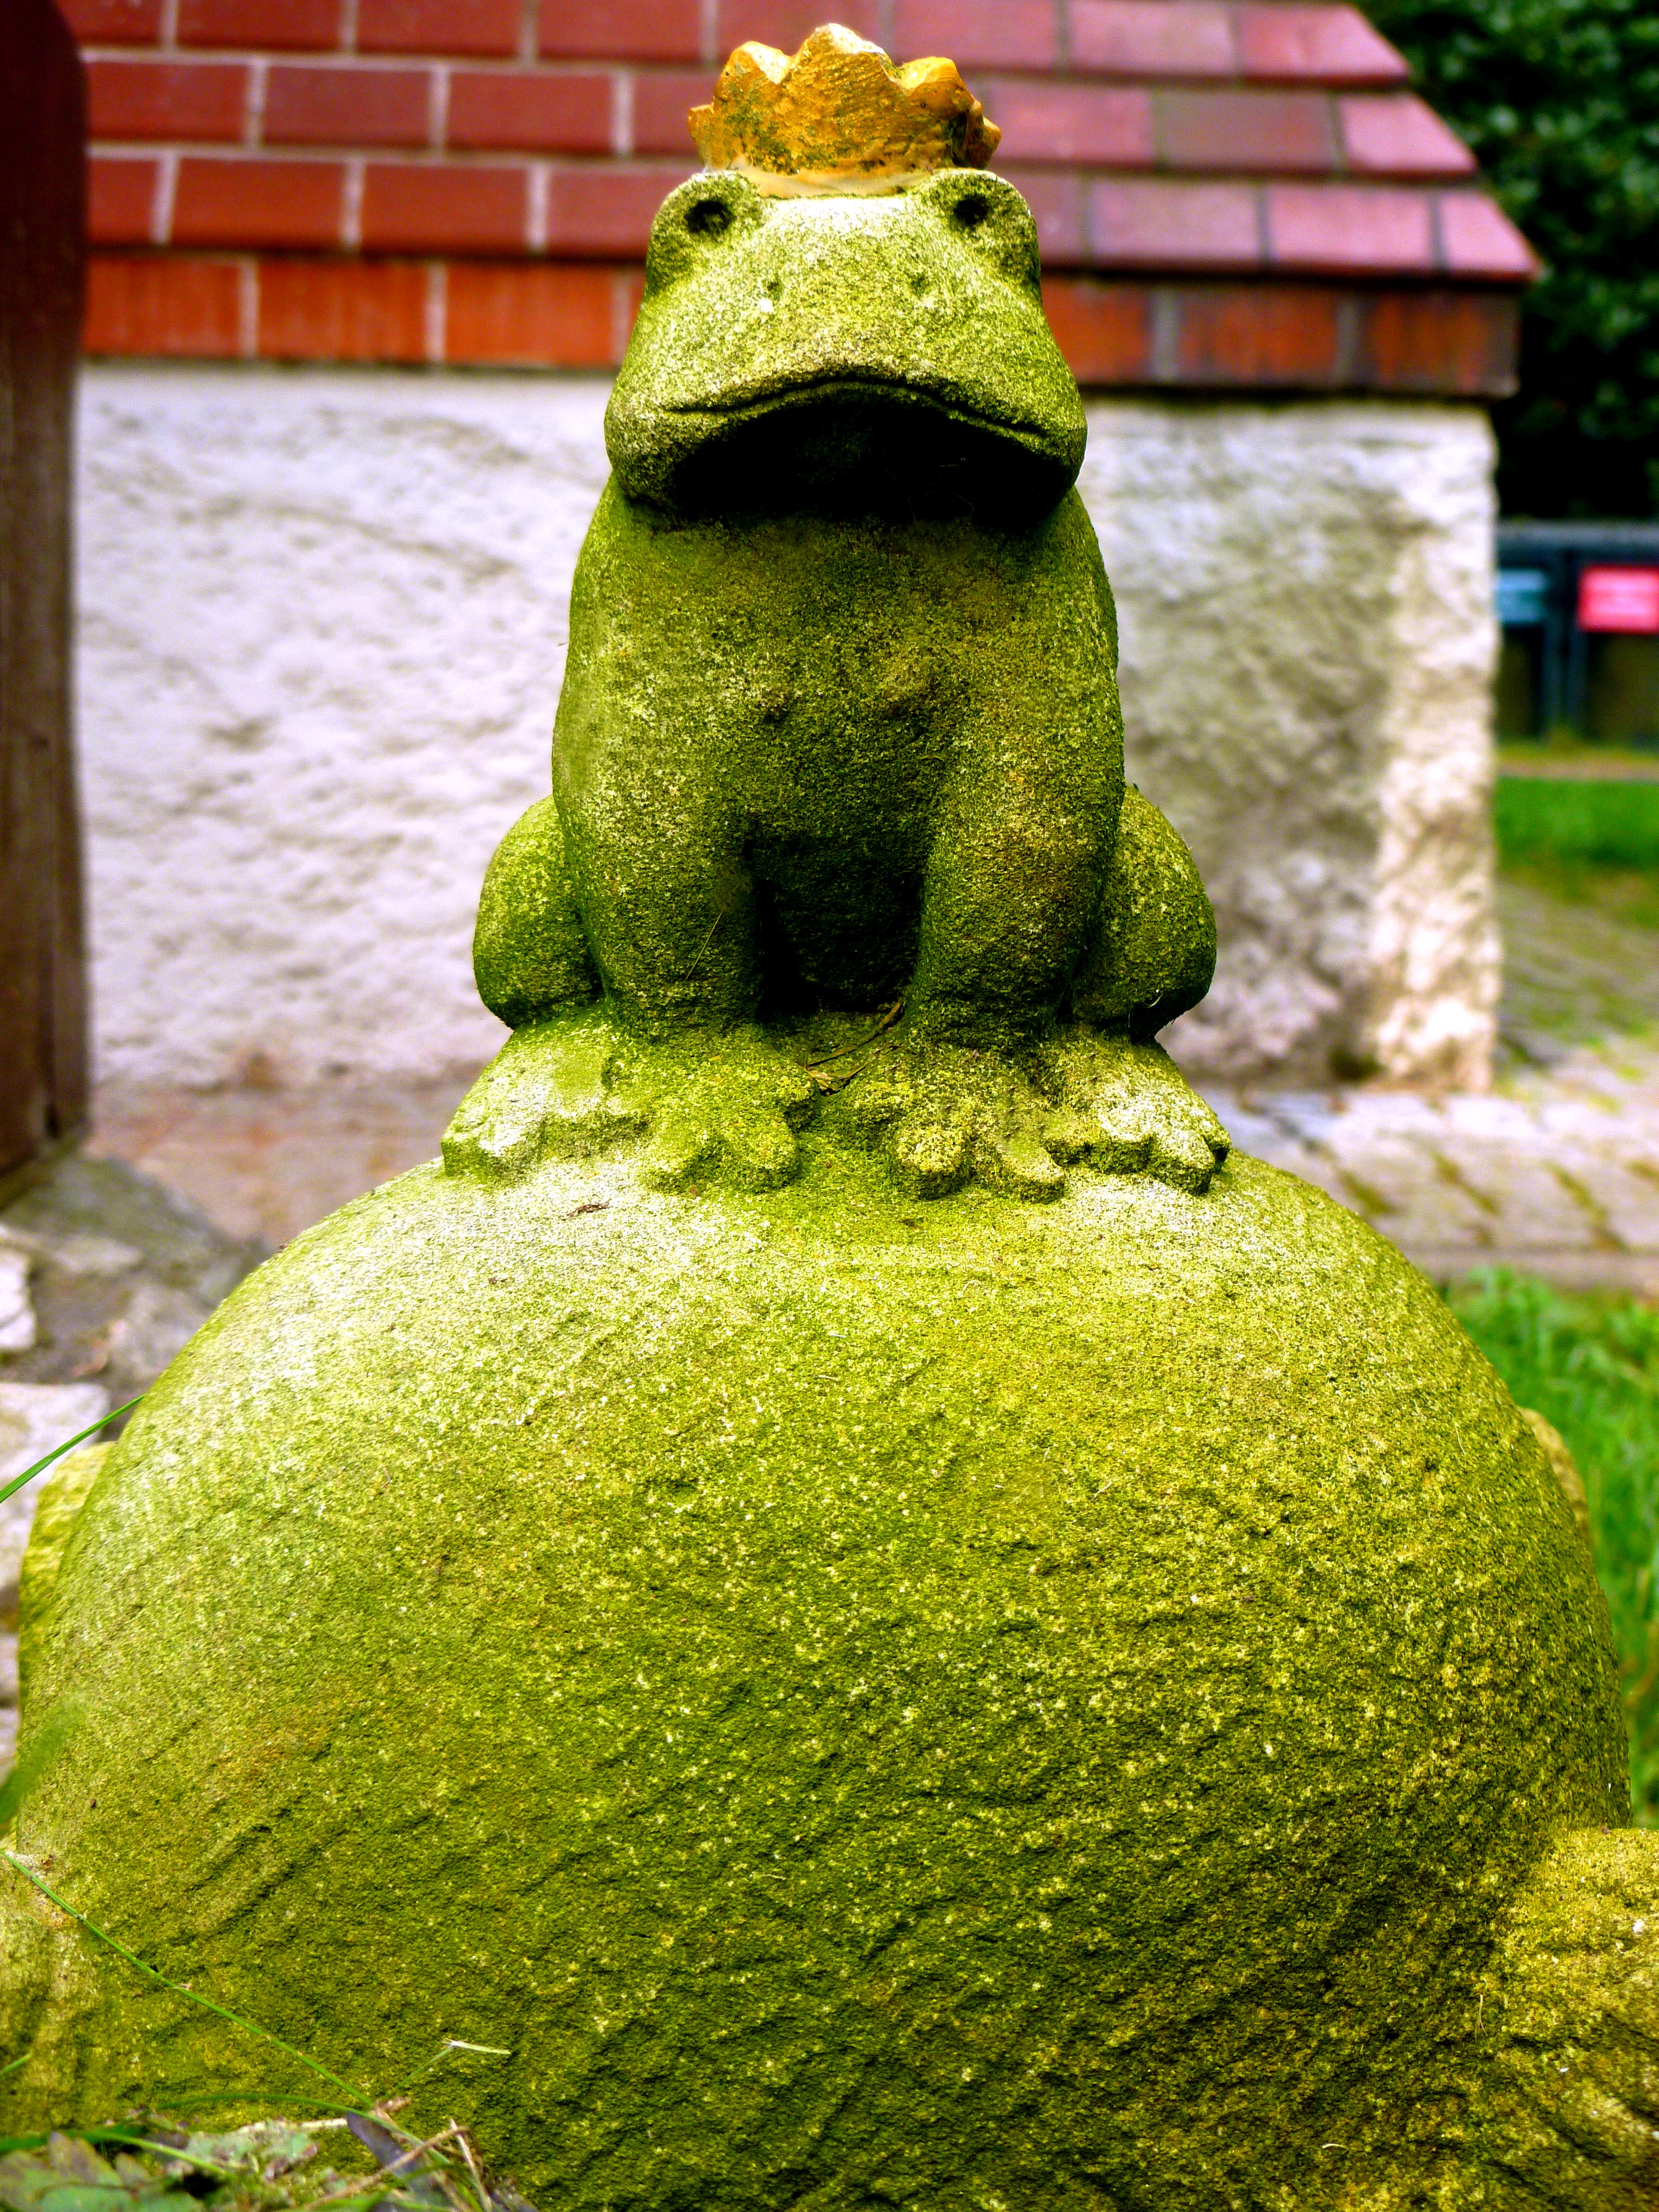
tree, grass, rock, plant, lawn, leaf, flower, animal, monument, statue, decoration, green, autumn, botany, frog, yellow, garden, crown, fairy tale, sculpture, art, figure, ball, out, enchanted, prince, stone figure, fairy tales, frog prince